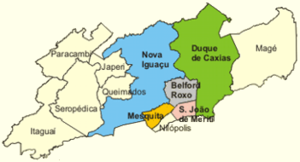
La Baixada Fluminense est une région de l'État de Rio de Janeiro, au Brésil, appelée jusqu'au XIXᵉ siècle Baixada da Guanabara. Elle a connu un grand développement à partir du cycle minier du pays, au XVIIIᵉ siècle, quand elle fut un important corridor d'écoulement de l'or du Minas Gerais. Plus tard, au XIXᵉ siècle, elle fut une des premières régions de plantations de café au Brésil. Elle connut un grand déclin économique avec l'implantation de la ligne de chemin de fer, pendant le Second empire, laquelle vidait les routes traditionnelles sur les cours d'eau et les chemins.